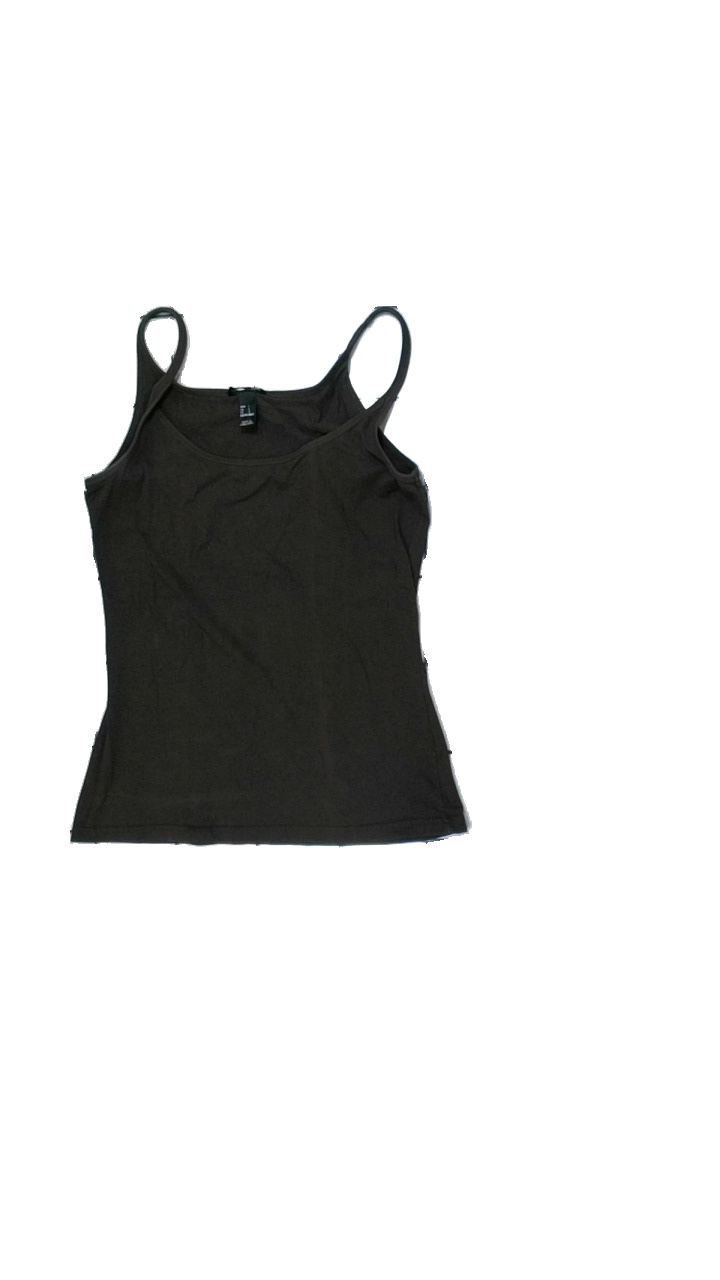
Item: Tank Top (Ladies)
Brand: H&m
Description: brunt linne, lite hårigt
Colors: Brown
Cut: Regular
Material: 100% cotton
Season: Summer
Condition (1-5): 4
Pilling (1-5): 5
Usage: Reuse
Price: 50-100